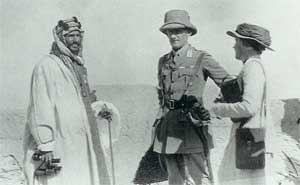
Le wahhabisme ou la dawa wahhabite est un mouvement de réforme se réclamant de l'islam sunnite hanbalite, affirmant prôner « un retour aux pratiques en vigueur dans la communauté musulmane du prophète Mahomet et ses premiers successeurs ou califes ». Il s'agit d'une forme de salafisme.